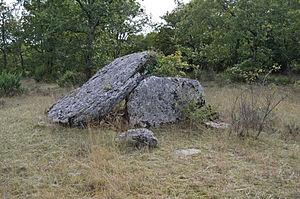
Dolmen de Dirau